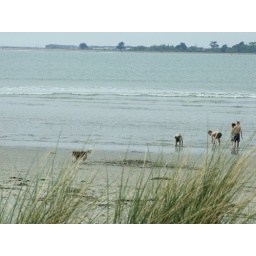
Children playing near the sand dunes at West Wittering beach March 2009